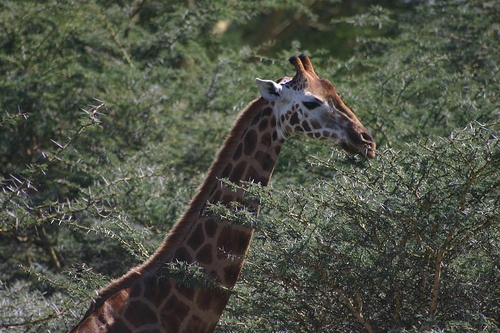
A giraffe standing in the middle of a lush green forest.
An adult giraffe eating leaves from a tree.
A giraffe eating the top of a tree.
a giraffe is standing in a field of trees
giraffe in a wooden setting eating from a tree